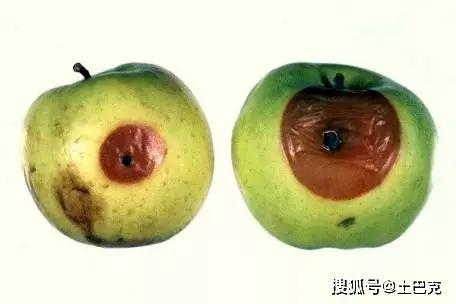
Plant: Apple
Disease: apple black rot